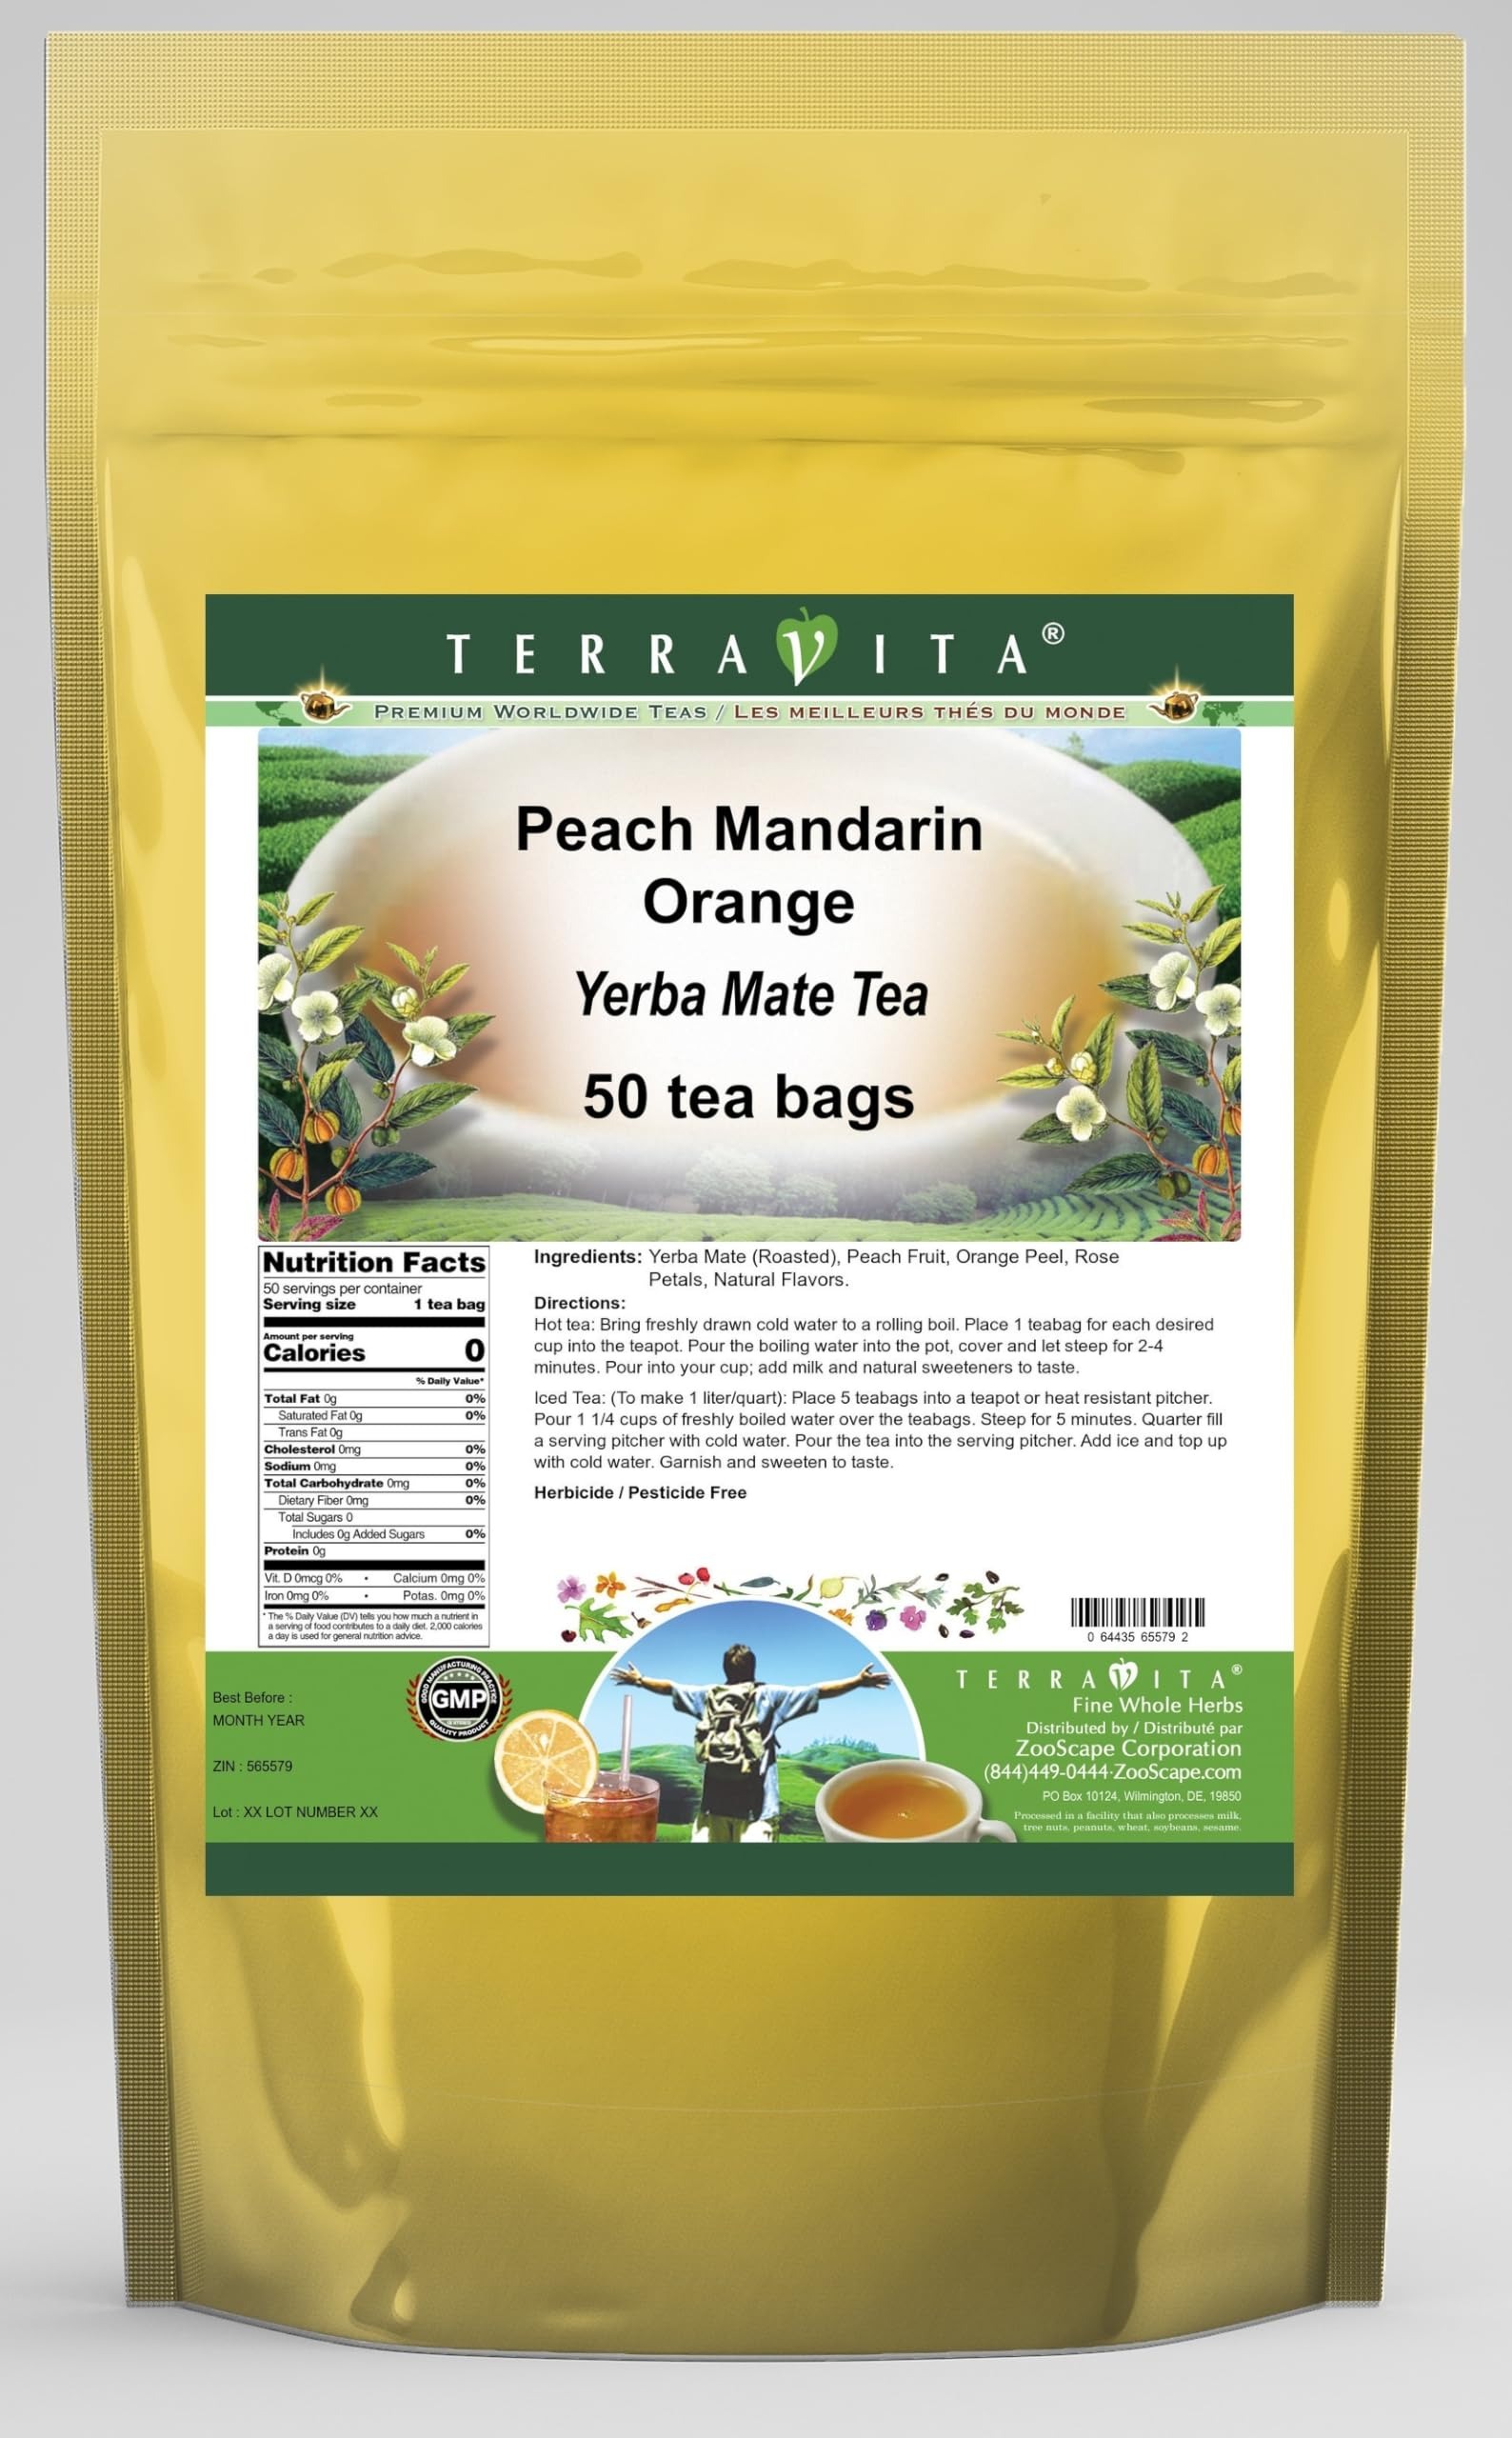
Item Name: Peach Mandarin Orange Yerba Mate Tea (50 tea bags, ZIN: 565579)
Bullet Point 1: Our Peach Mandarin Orange Yerba Mate tea is a scrumptuous all-natural flavored Yerba Mate coffee substitute with Peach Fruit, Orange Peel and Rose Petals that will refresh you with its terrific taste! You will enjoy the earthy and acidity-free Peach Mandarin Orange aroma and flavor again and again! - Ingredients: Yerba Mate, Peach Fruit, Orange Peel, Rose Petals and Natural Peach Mandarin Orange Flavor.
Bullet Point 2: No fillers.
Bullet Point 3: Manufacturer: TerraVita
Bullet Point 4: Size: 50 tea bags
Bullet Point 5: Yerba Mate Tea Bags - Packed in a convenient upright pouch!
Product Description: Our Peach Mandarin Orange Yerba Mate tea is a scrumptuous all-natural flavored Yerba Mate coffee substitute with Peach Fruit, Orange Peel and Rose Petals that will refresh you with its terrific taste! You will enjoy the earthy and acidity-free Peach Mandarin Orange aroma and flavor again and again! - Ingredients: Yerba Mate, Peach Fruit, Orange Peel, Rose Petals and Natural Peach Mandarin Orange Flavor. - Hot tea brewing method: Bring freshly drawn cold water to a rolling boil. Place 1 teabag for each desired cup into the teapot. Pour the boiling water into the pot, cover and let steep for 2-4 minutes. Pour into your cup; add milk and natural sweeteners to taste. - Iced tea brewing method: (To make 1 liter/quart): Place 5 teabags into a teapot or heat resistant pitcher. Pour 1 1/4 cups of freshly boiled water over the teabags. Steep for 5 minutes. Quarter fill a serving pitcher with cold water. Pour the tea into the serving pitcher. Add ice and top up with cold water. Garnish and sweeten to taste. - TerraVita is an exclusive line of premium-quality, natural source products that use only the finest, purest and most potent ingredients found around the world. TerraVita is hallmarked by the highest possible standards of purity, potency, stability and freshness. All of our products are prepared with the highest elements of quality control, from raw materials through the entire manufacturing process, up to and including the moment that the bottles or bags are sealed for freshness and shipped out to you. Our highest possible standards are certified by independent laboratories and backed by our personal guarantee. - TerraVita exists to meet and ensure your family's health and wellness without the harmful effects of chemicals and health products. We strive to make all of our pro
Value: 50.0
Unit: Count

Price: 33.5